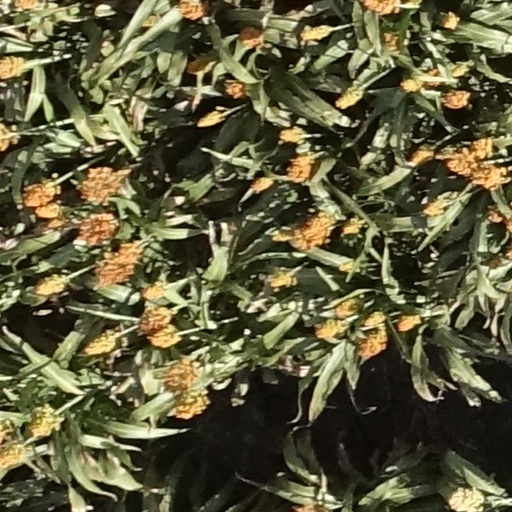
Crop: sorghum